Eugène Ysaÿe

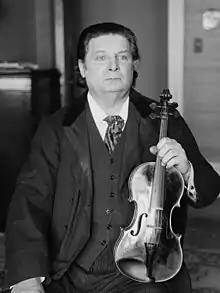
A photograph of Eugène Ysaÿe

Eugène-Auguste Ysaÿe (16 July 185812 May 1931) was a Belgian virtuoso violinist, composer, and conductor. He was regarded as "The King of the Violin", or, as Nathan Milstein put it, the "tsar".